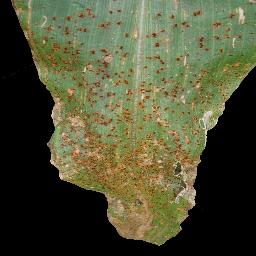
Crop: corn
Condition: (maize)_common_rust